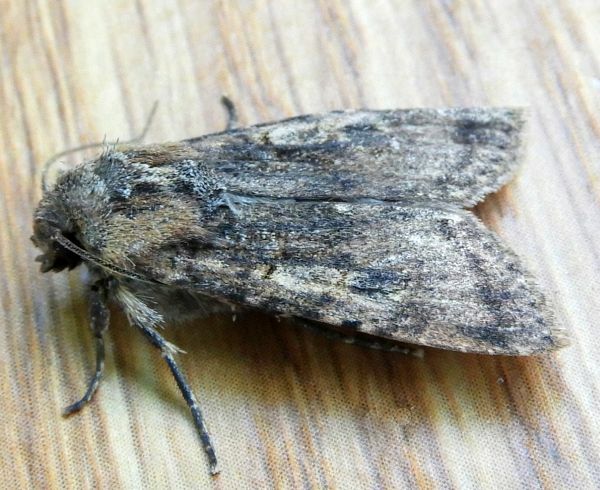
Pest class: cutworms